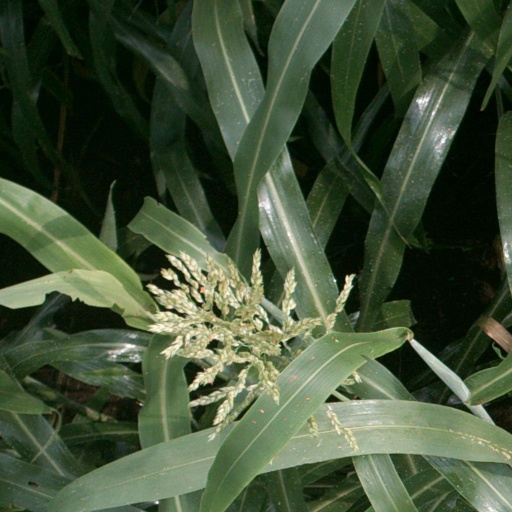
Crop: sorghum